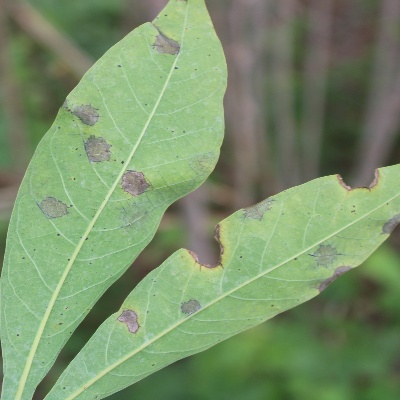
Crop: Cassava
Condition: brown spot